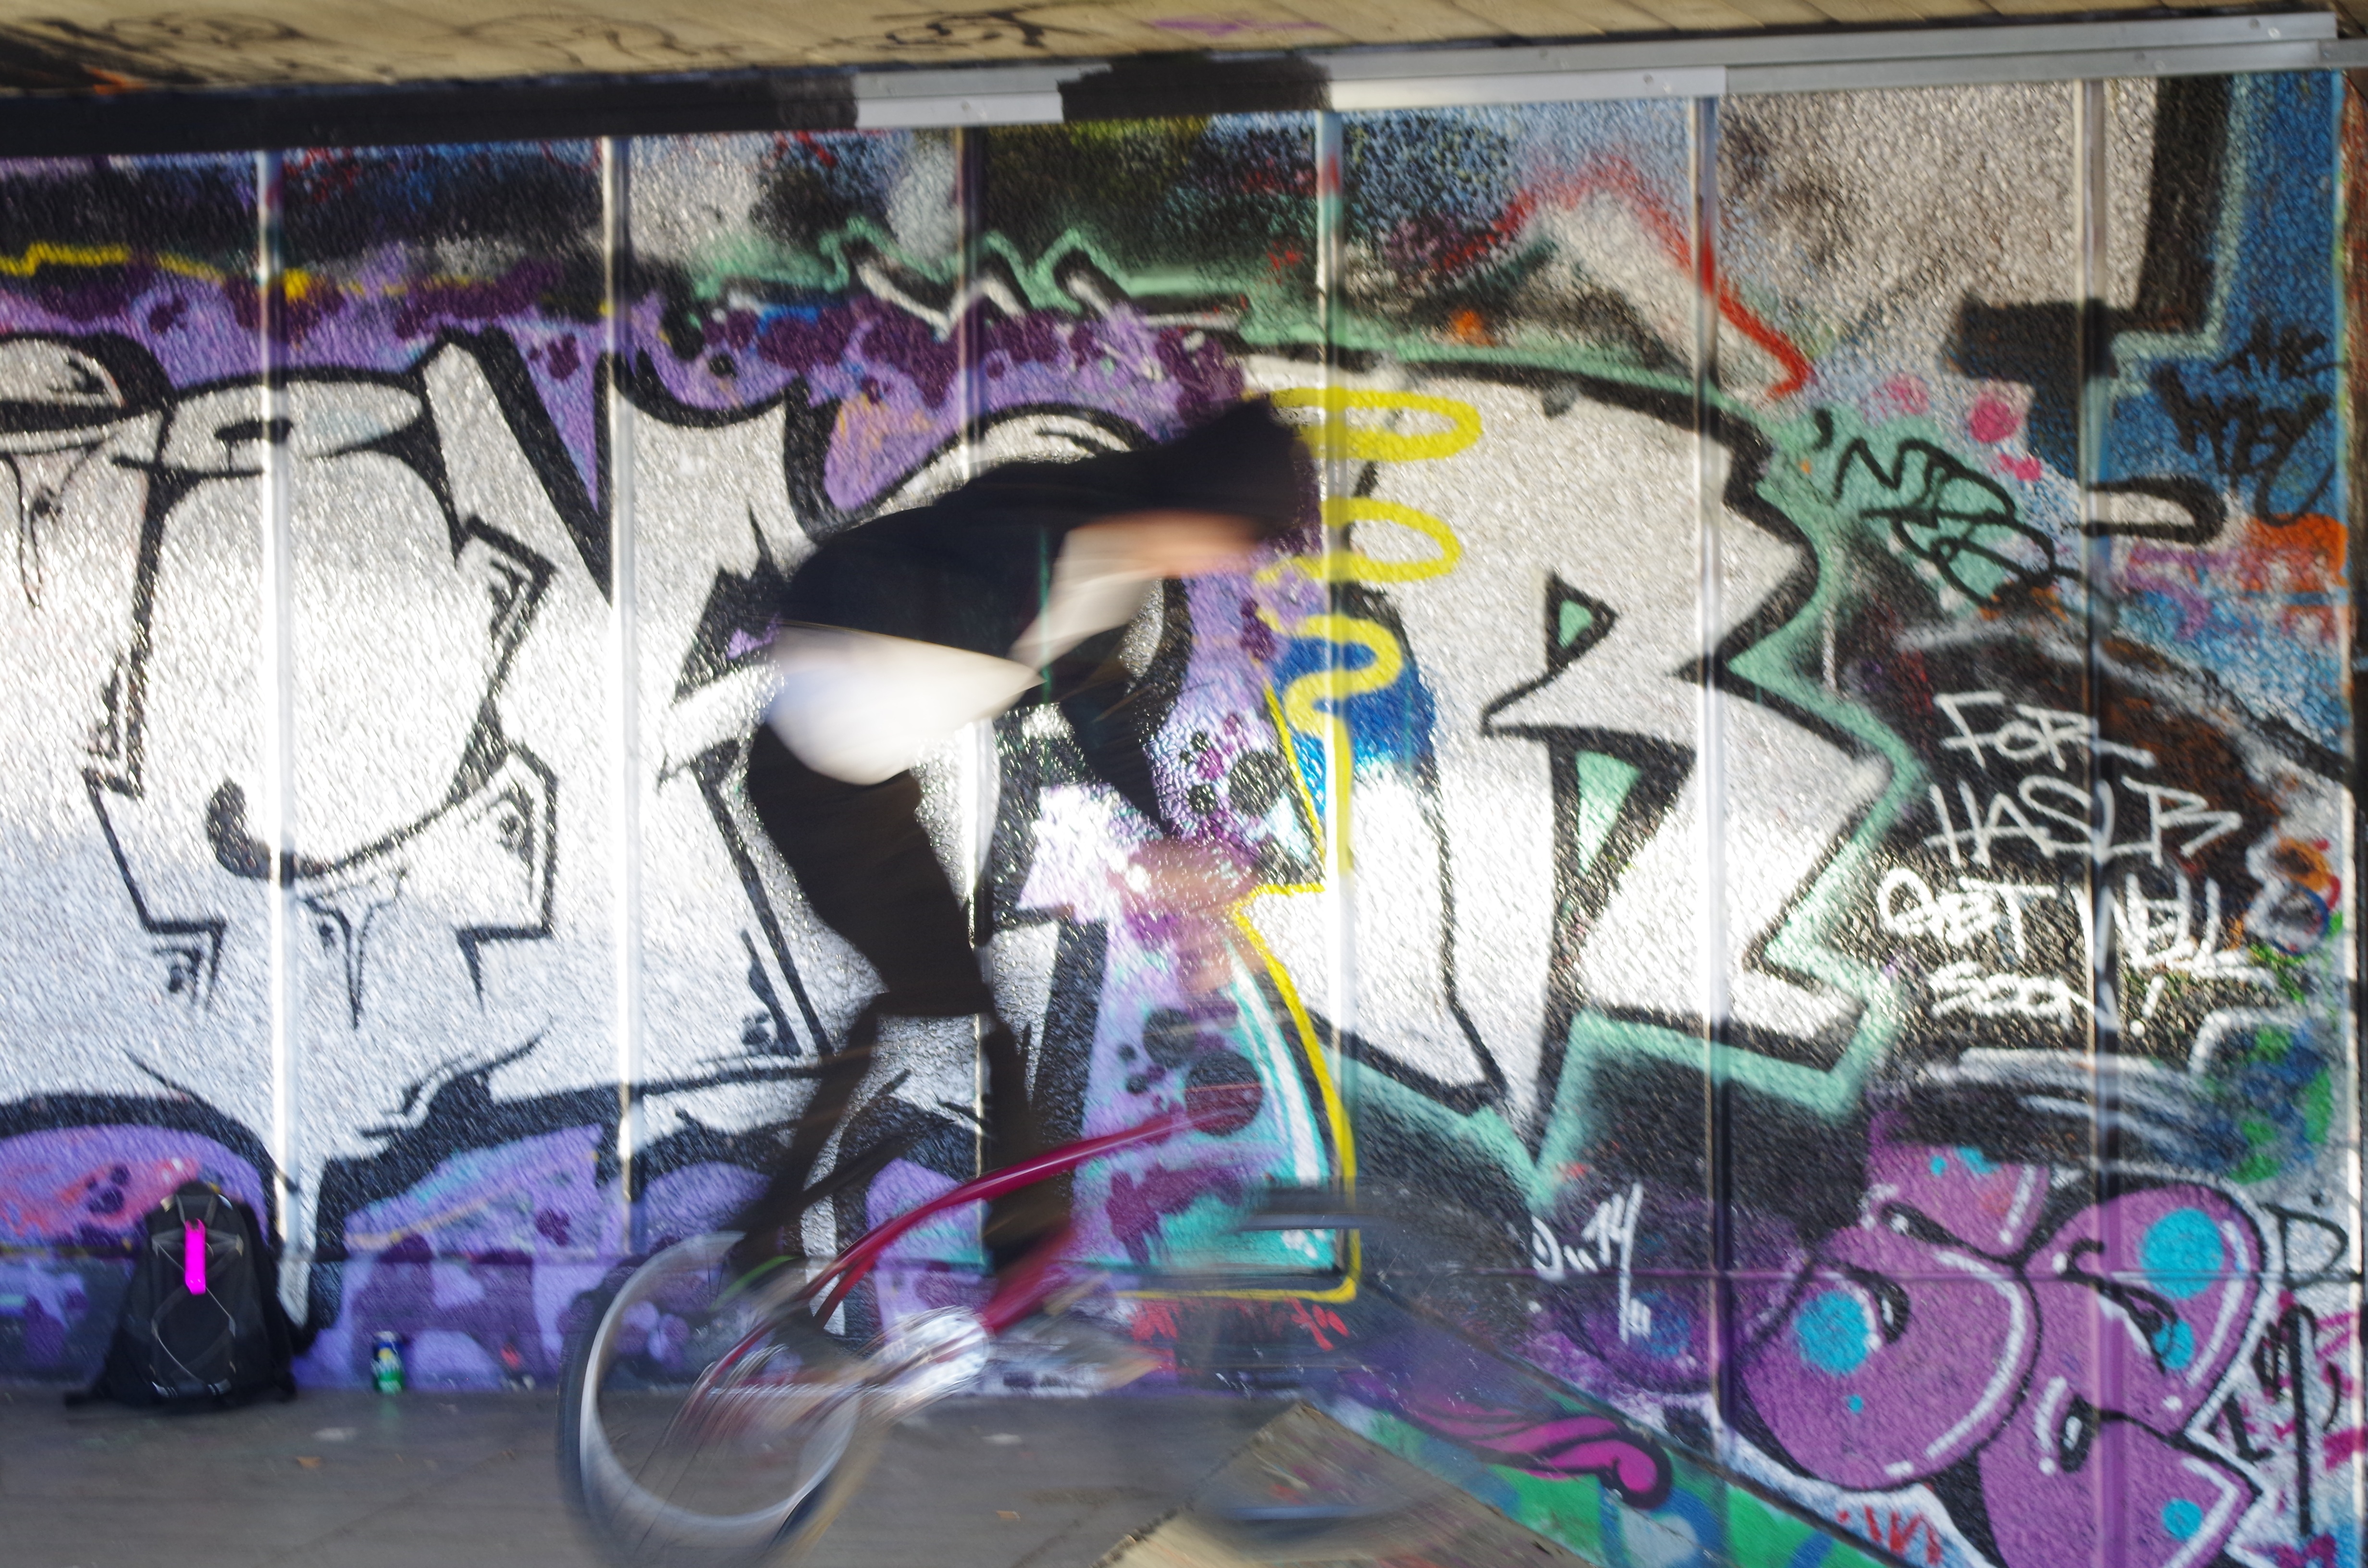
graffiti, street art, art, mural, bikers, murales, urban area, south bank centre